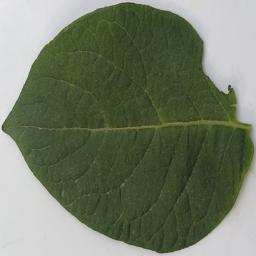
Label: Potato___Healthy